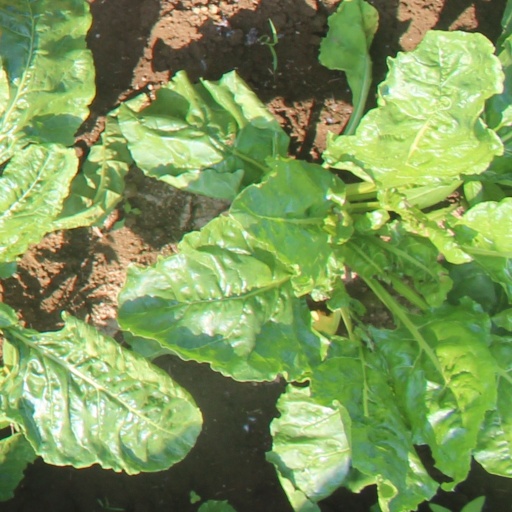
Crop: sugar beet